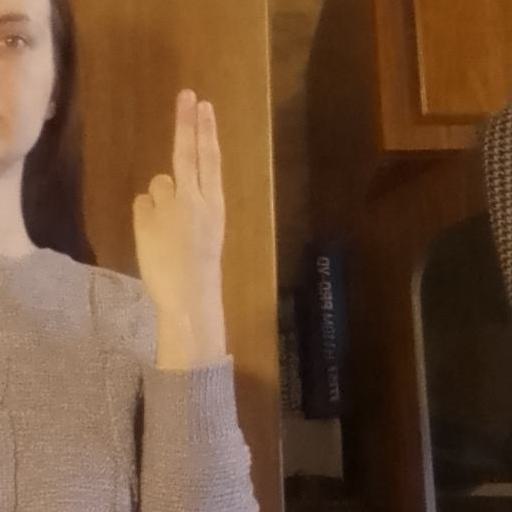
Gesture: two_up_inverted